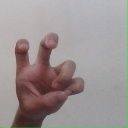
अक्षर: छ